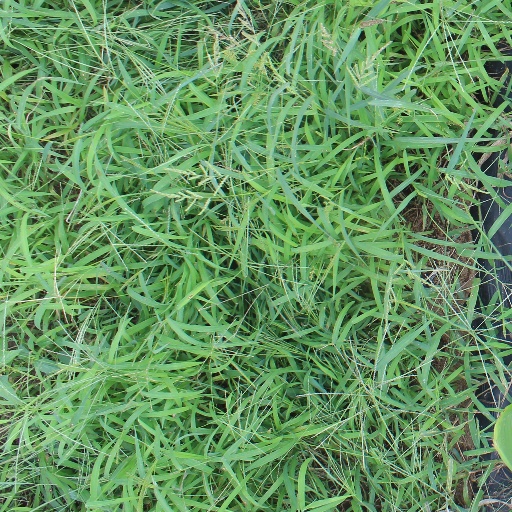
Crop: sorghum